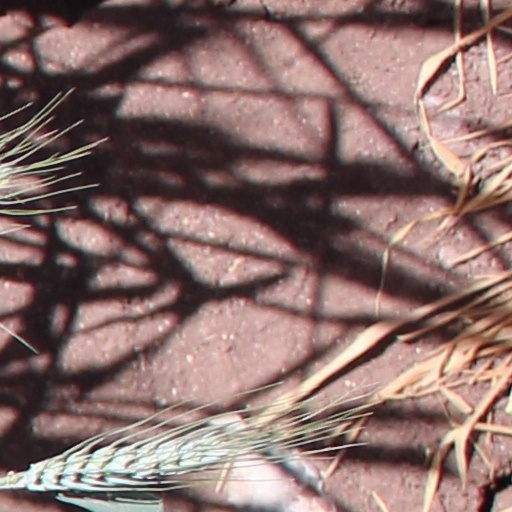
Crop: wheat